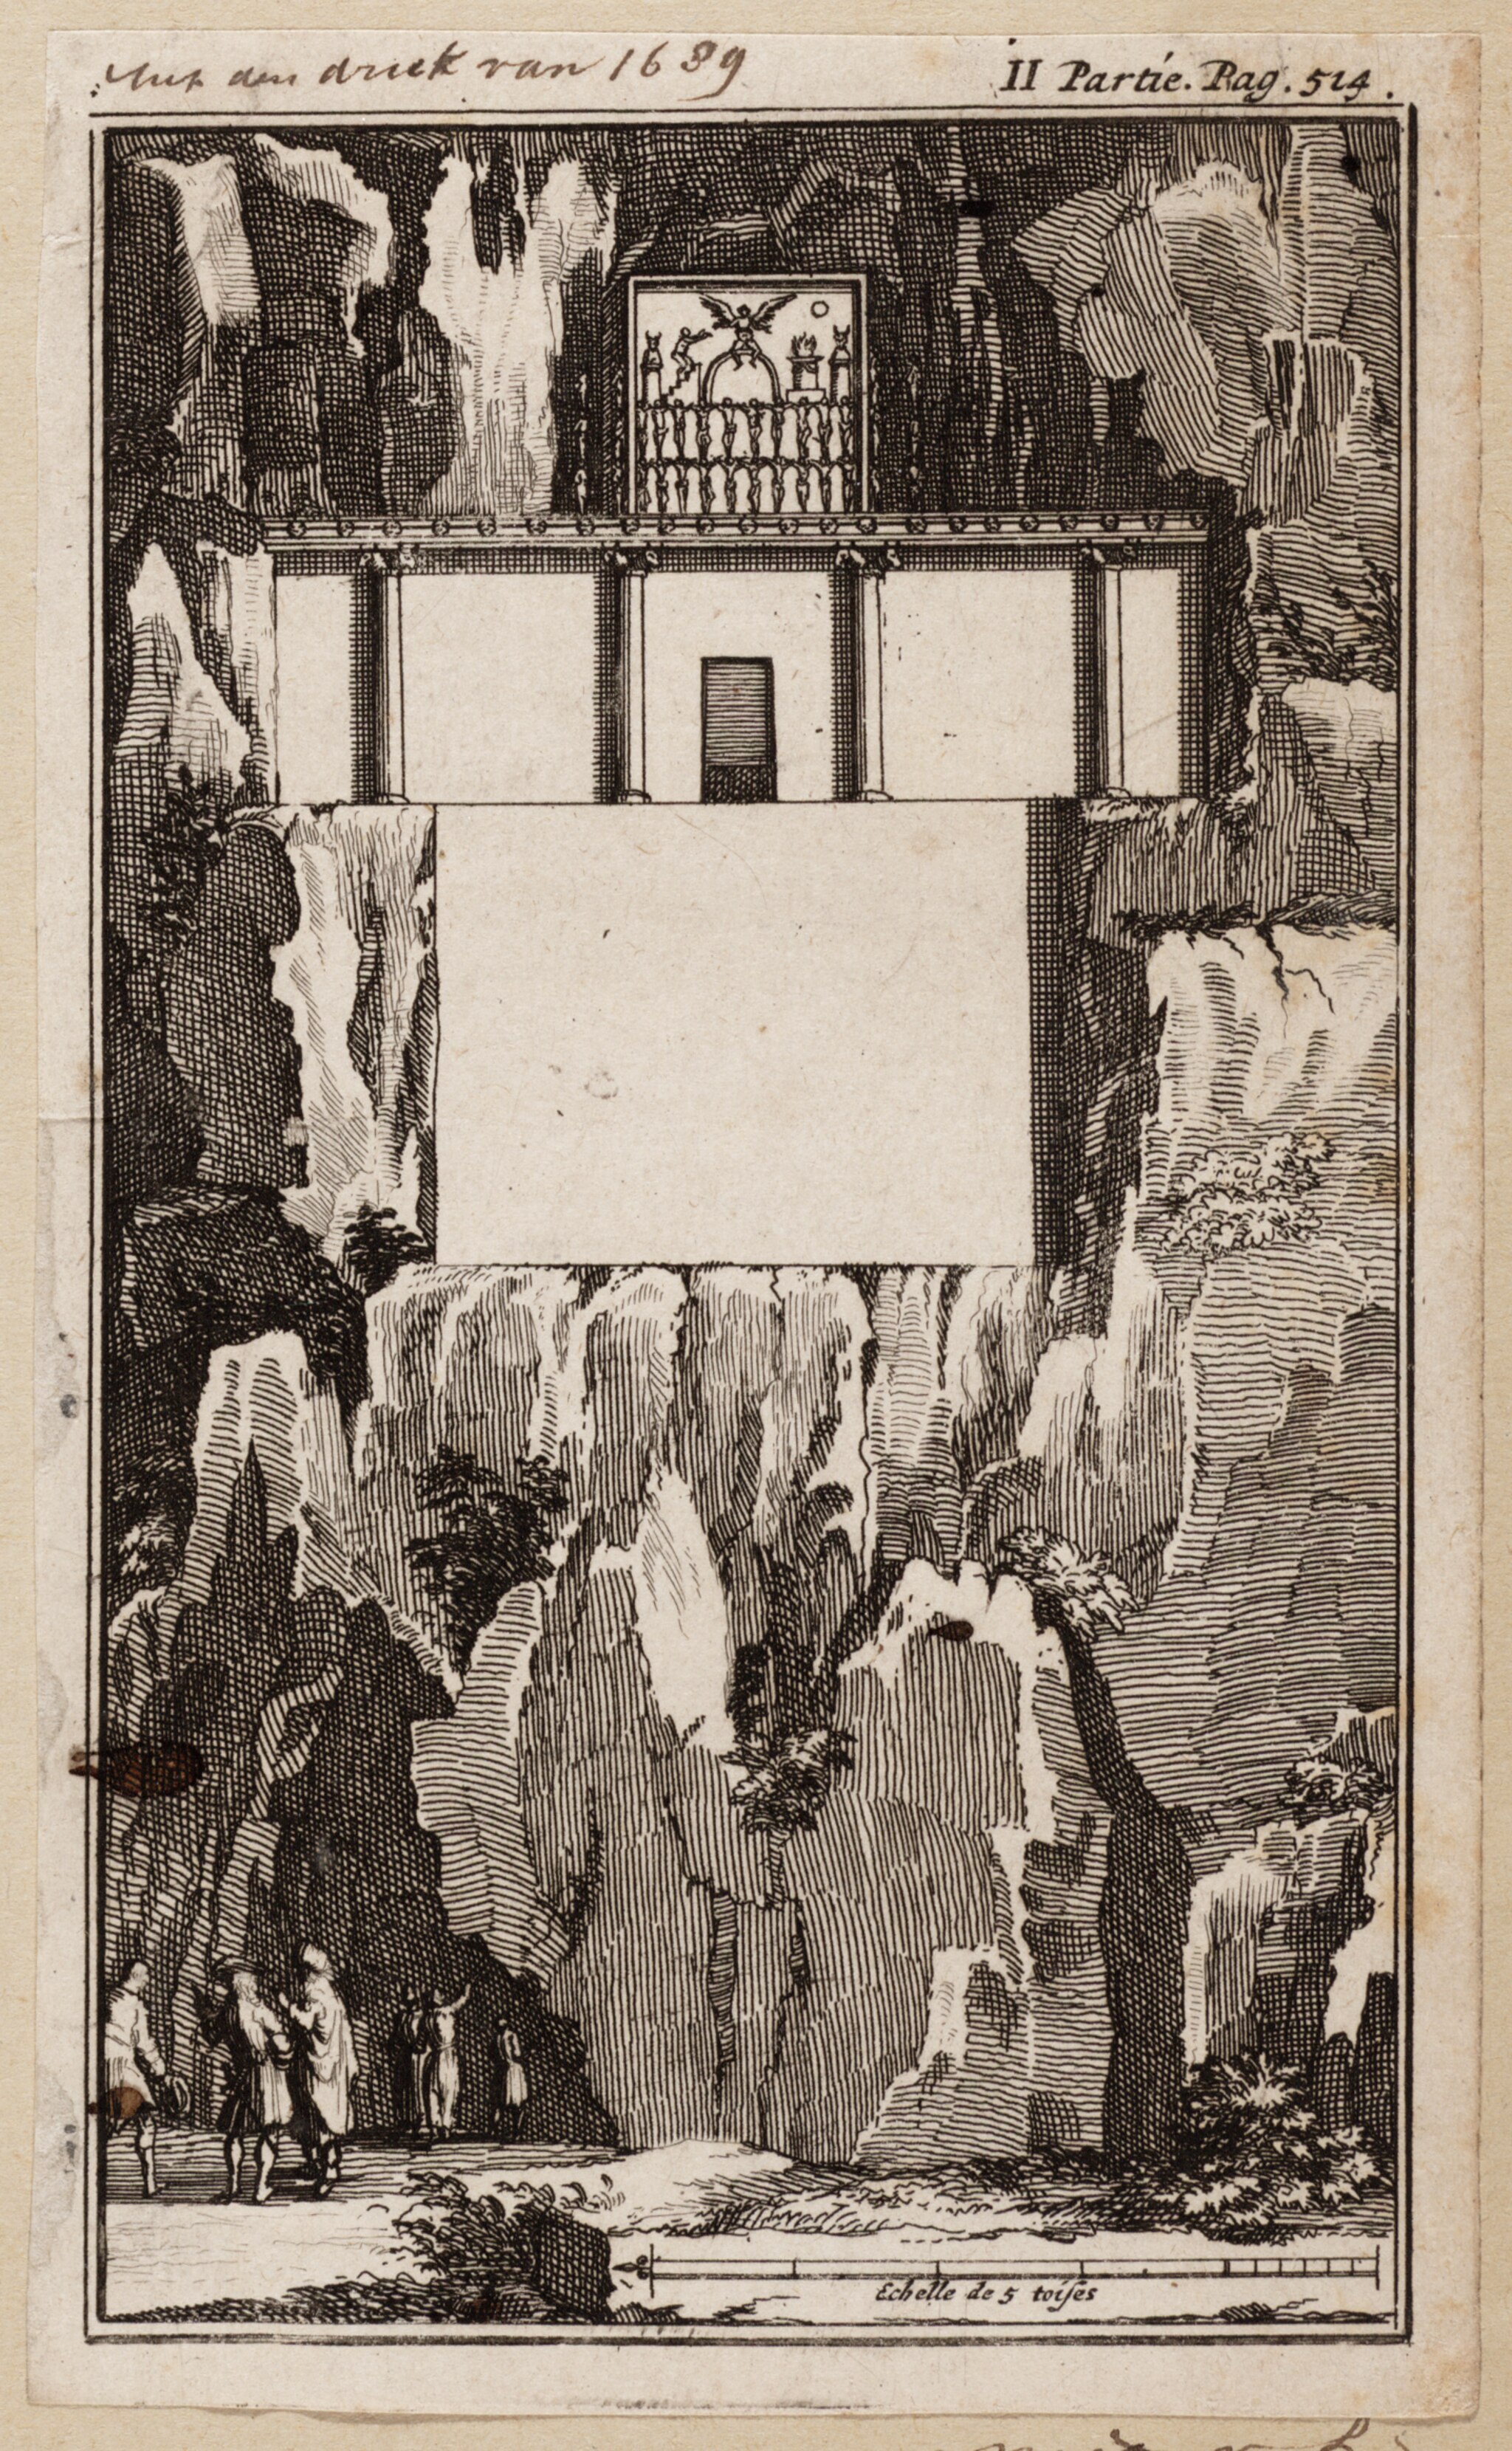
Title: Gevel in een rots uitgehouwen te Tschehelminar, Perzië, objectnr A 19594
Description: Gevel in een rots uitgehouwen te Tschehelminar, Perzië ' Identificatie Titel: Gevel in een rots uitgehouwen te Tschehelminar, Perzië Objectnummer: A 19594 Objecttype: prent Huidige locatie: in depot Onderwerpen: reizen Vervaardiging Vervaardiger: Jan Luyken (etser) Jean de Thevenot (auteur) Datering: 1723 – 1731 Materiaal: papier Afmetingen: 14.78 cm. (hoogte a) x 9.12 cm. (breedte a) Verwerving en rechten Verworven: schenking 1907 Verzameling: Luyken collectie Licentie: CC PD Naamsvermelding: Amsterdam Museum Duurzaam webadres: http://hdl.handle.net/11259/collection.50367
Date: 1723
Categories: Author died more than 100 years ago public domain images, PD US expired, CC-PD-Mark, Persepolis in the 17th century, PD-old missing SDC copyright status, PD-US missing SDC copyright status, Prints by Jan Luyken in the Amsterdam Museum